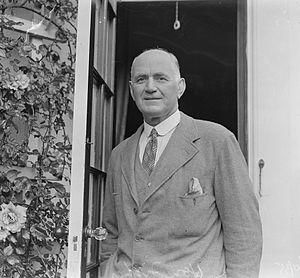
Francis Marion Bates Fisher, né le 22 septembre 1877 et mort le 24 juillet 1960, est un joueur de tennis et homme politique australien, finaliste des championnats d'Australasie en 1906.